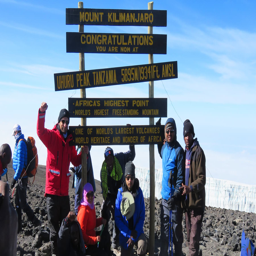
the four of us with the people responsible for our success --